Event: Nepal Earthquake
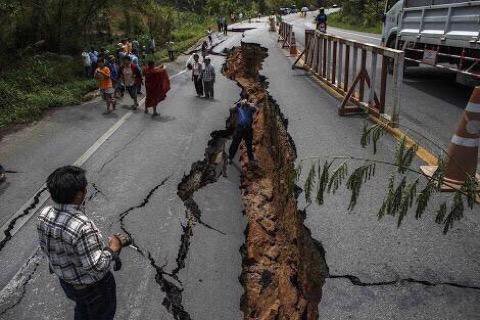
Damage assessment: damage